V. S. Lelchuk

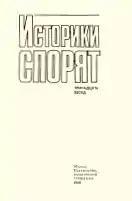
"Istoriki sporjat Trinadcat' besed" (1988)

He wrote a number of books on the early industrialisation effort of the Soviet Union, starting with a study of the Soviet chemical industry, "Sozdanie khimicheskoĭ promyshlennosti SSSR; iz istorii sot︠s︡ialisticheskoĭ industrializat︠s︡ii", in 1964. With respect to Lenin's New Economic Policy, Lelchuk argued that its mixed results were a consequence of a failure to set clear objectives due to ideological differences and a power struggle within the Communist Party, rather than structural problems in the Soviet economy.